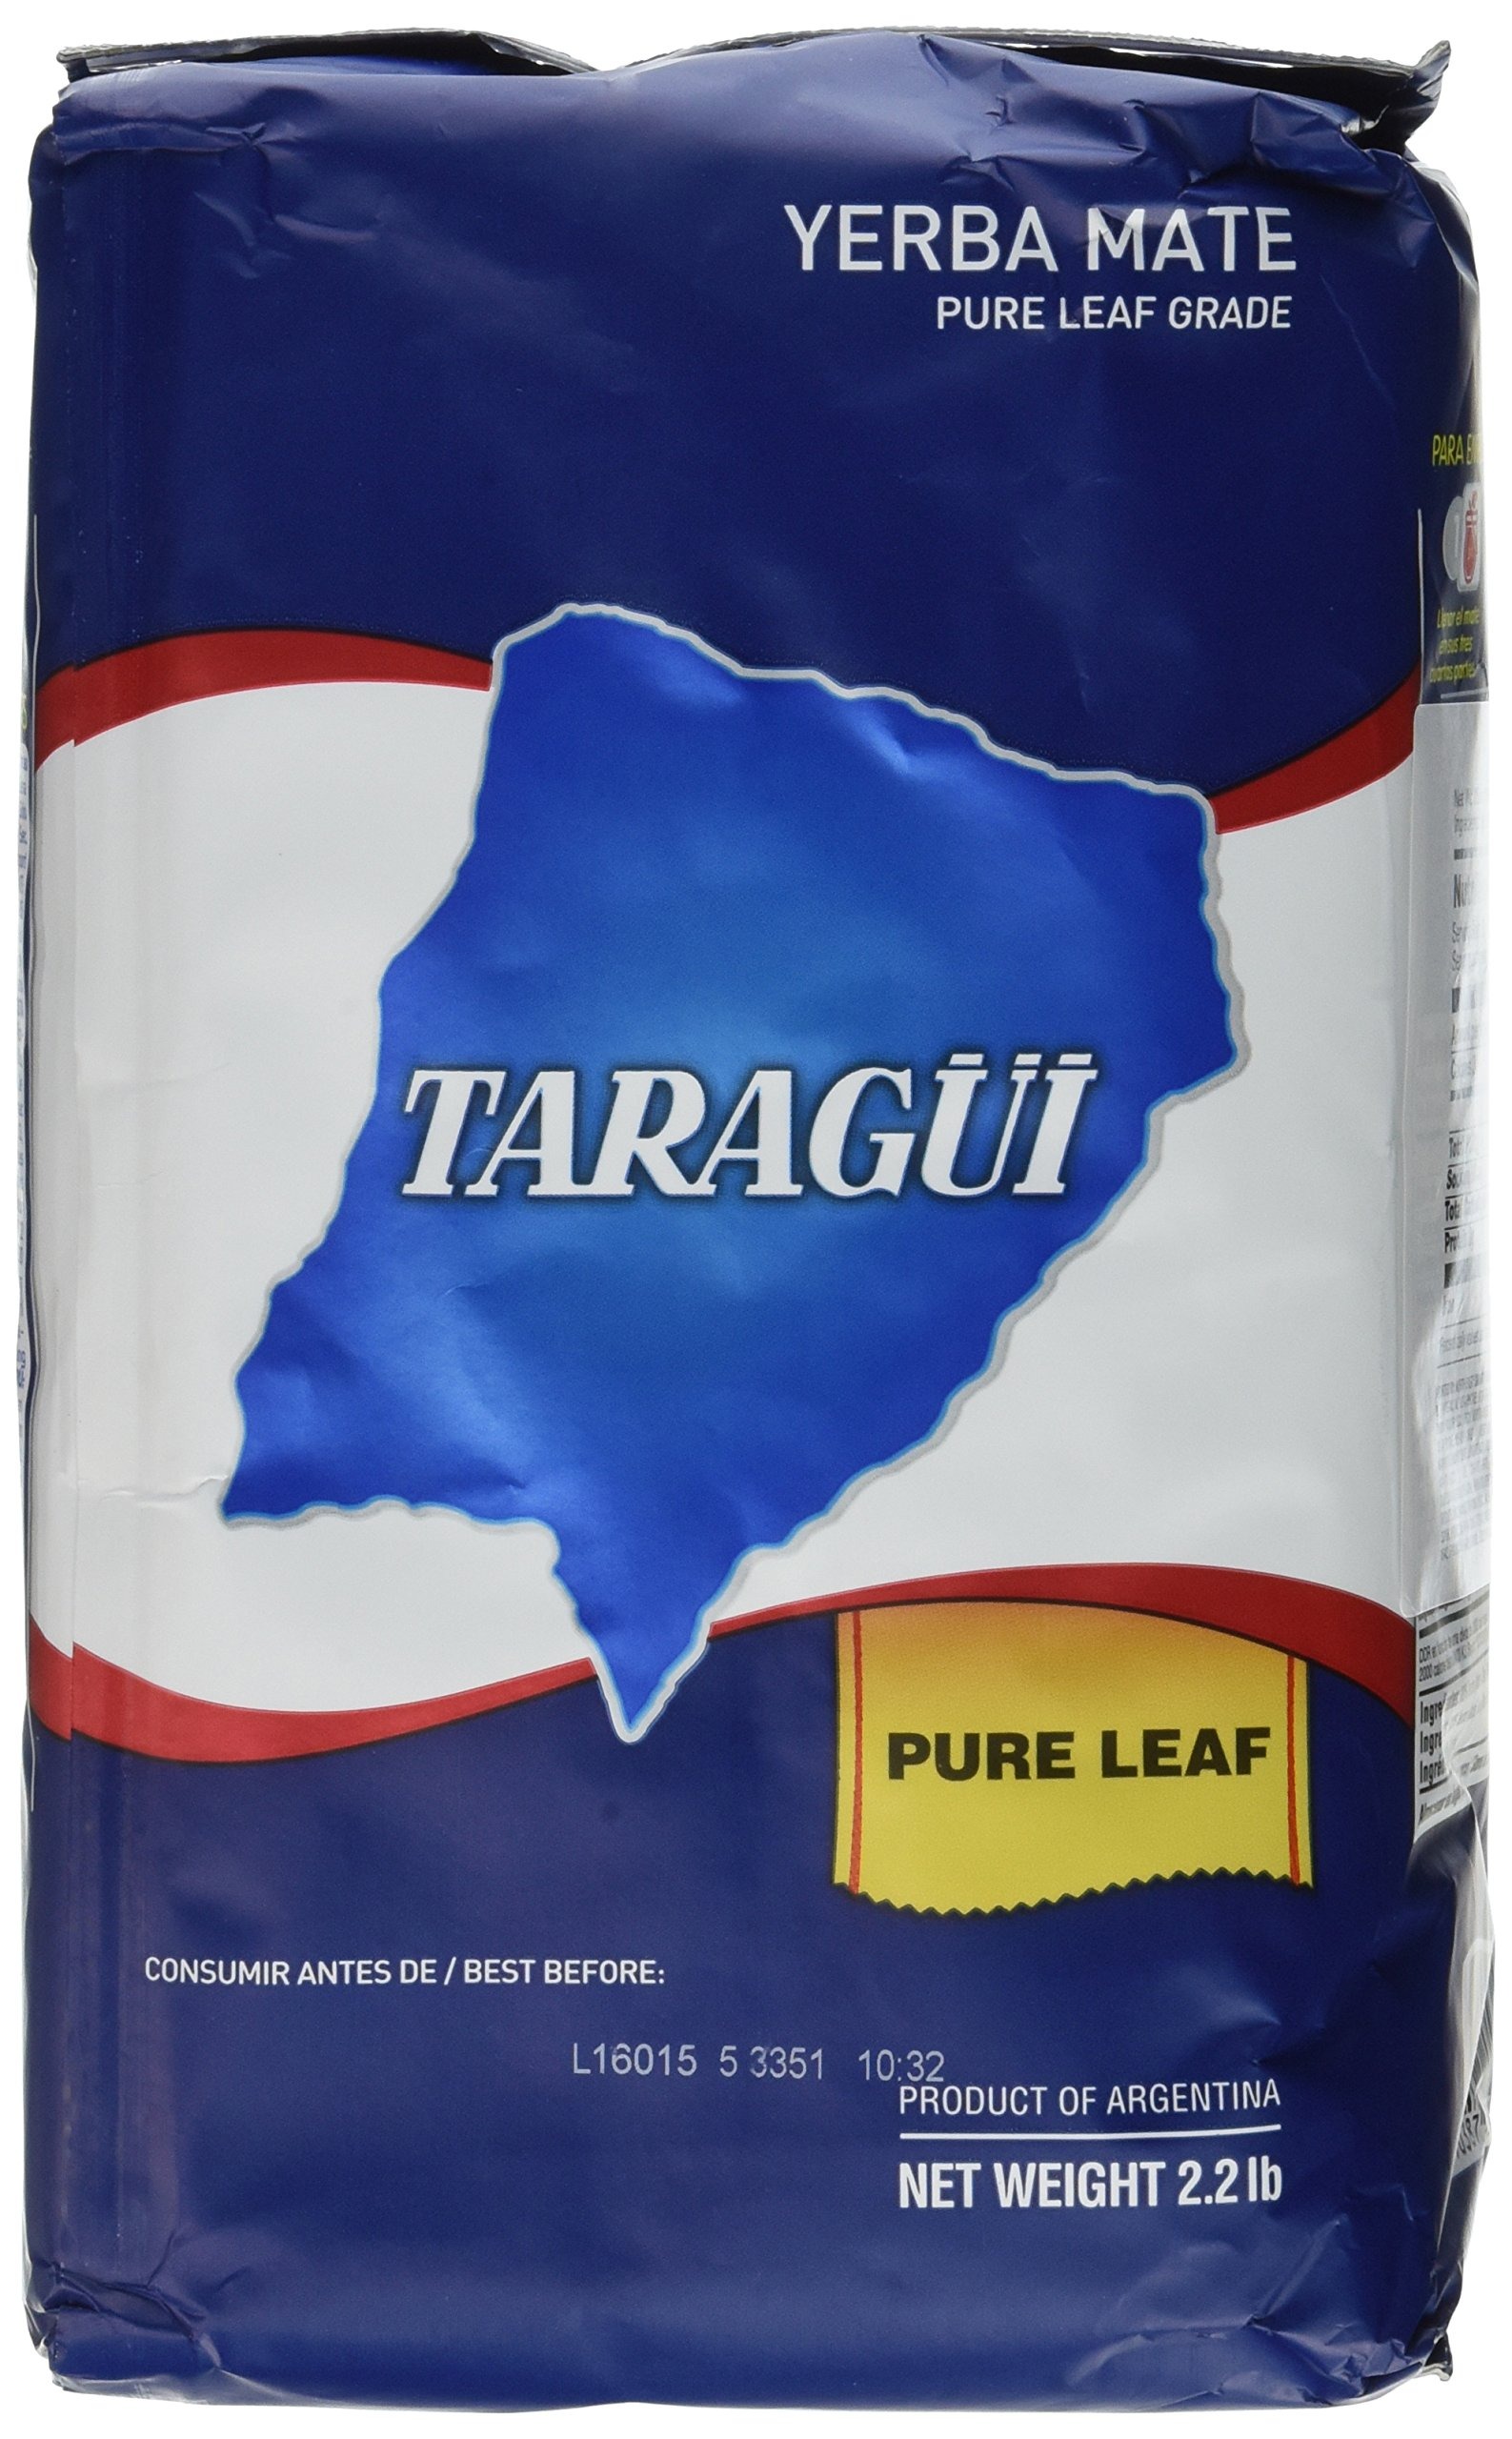
Item Name: Taragui Sin Palo-yerba Mate-elaborada Despalada 2.2lbs 2pack
Value: 70.4
Unit: Ounce

Price: 18.99